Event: Nepal Earthquake
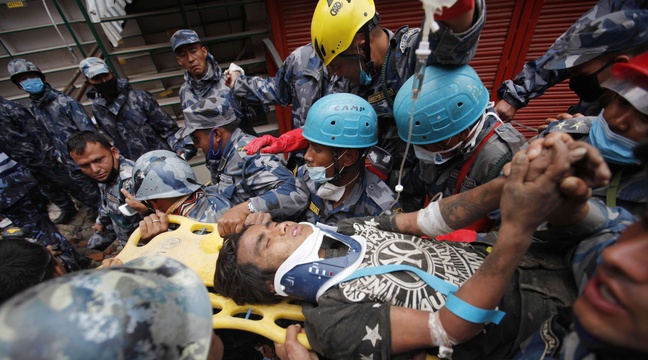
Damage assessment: no_damage